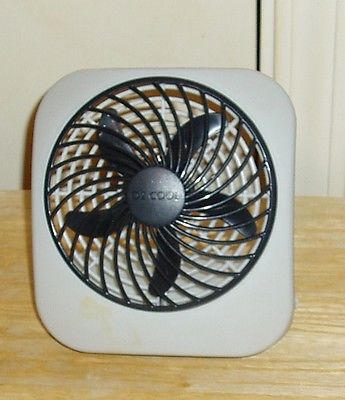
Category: fan